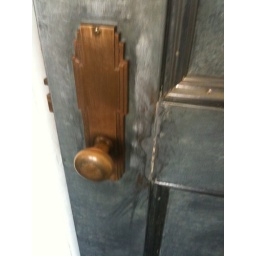
Howard Hughes' old office building in West Hollywood